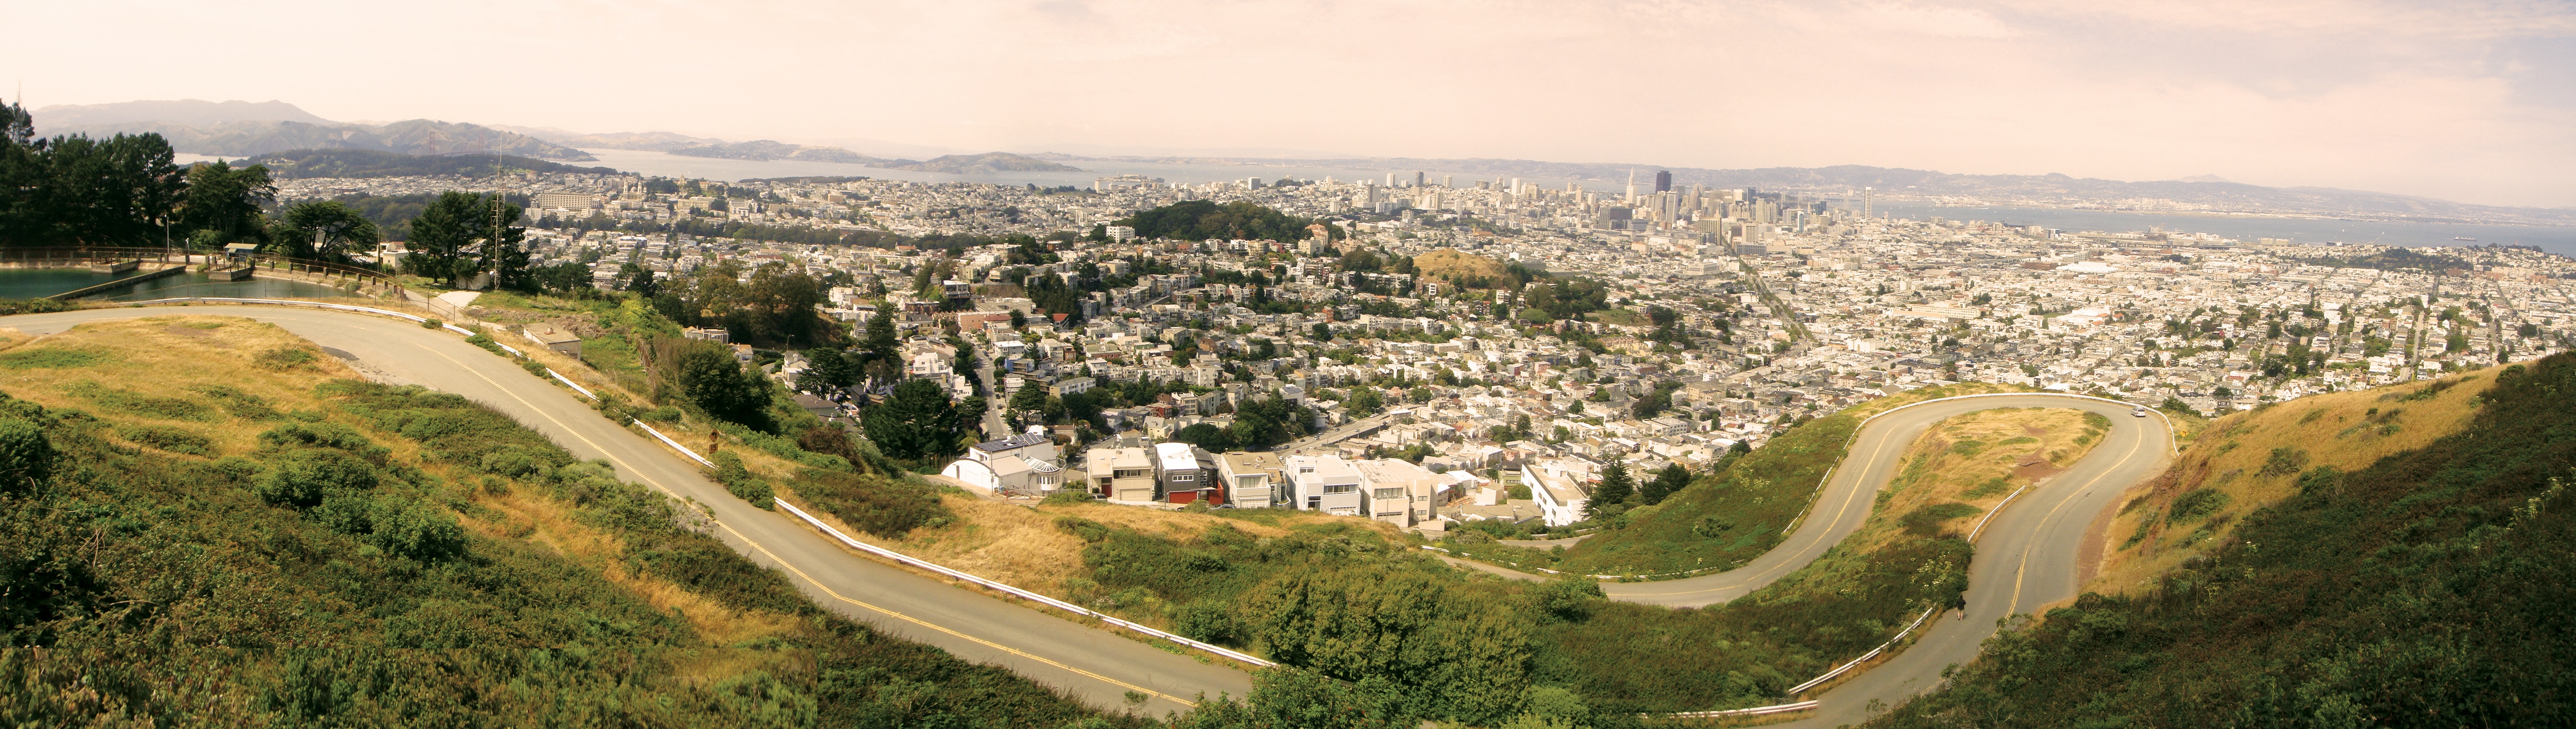
photography, town, mountain range, panorama, aerial photography